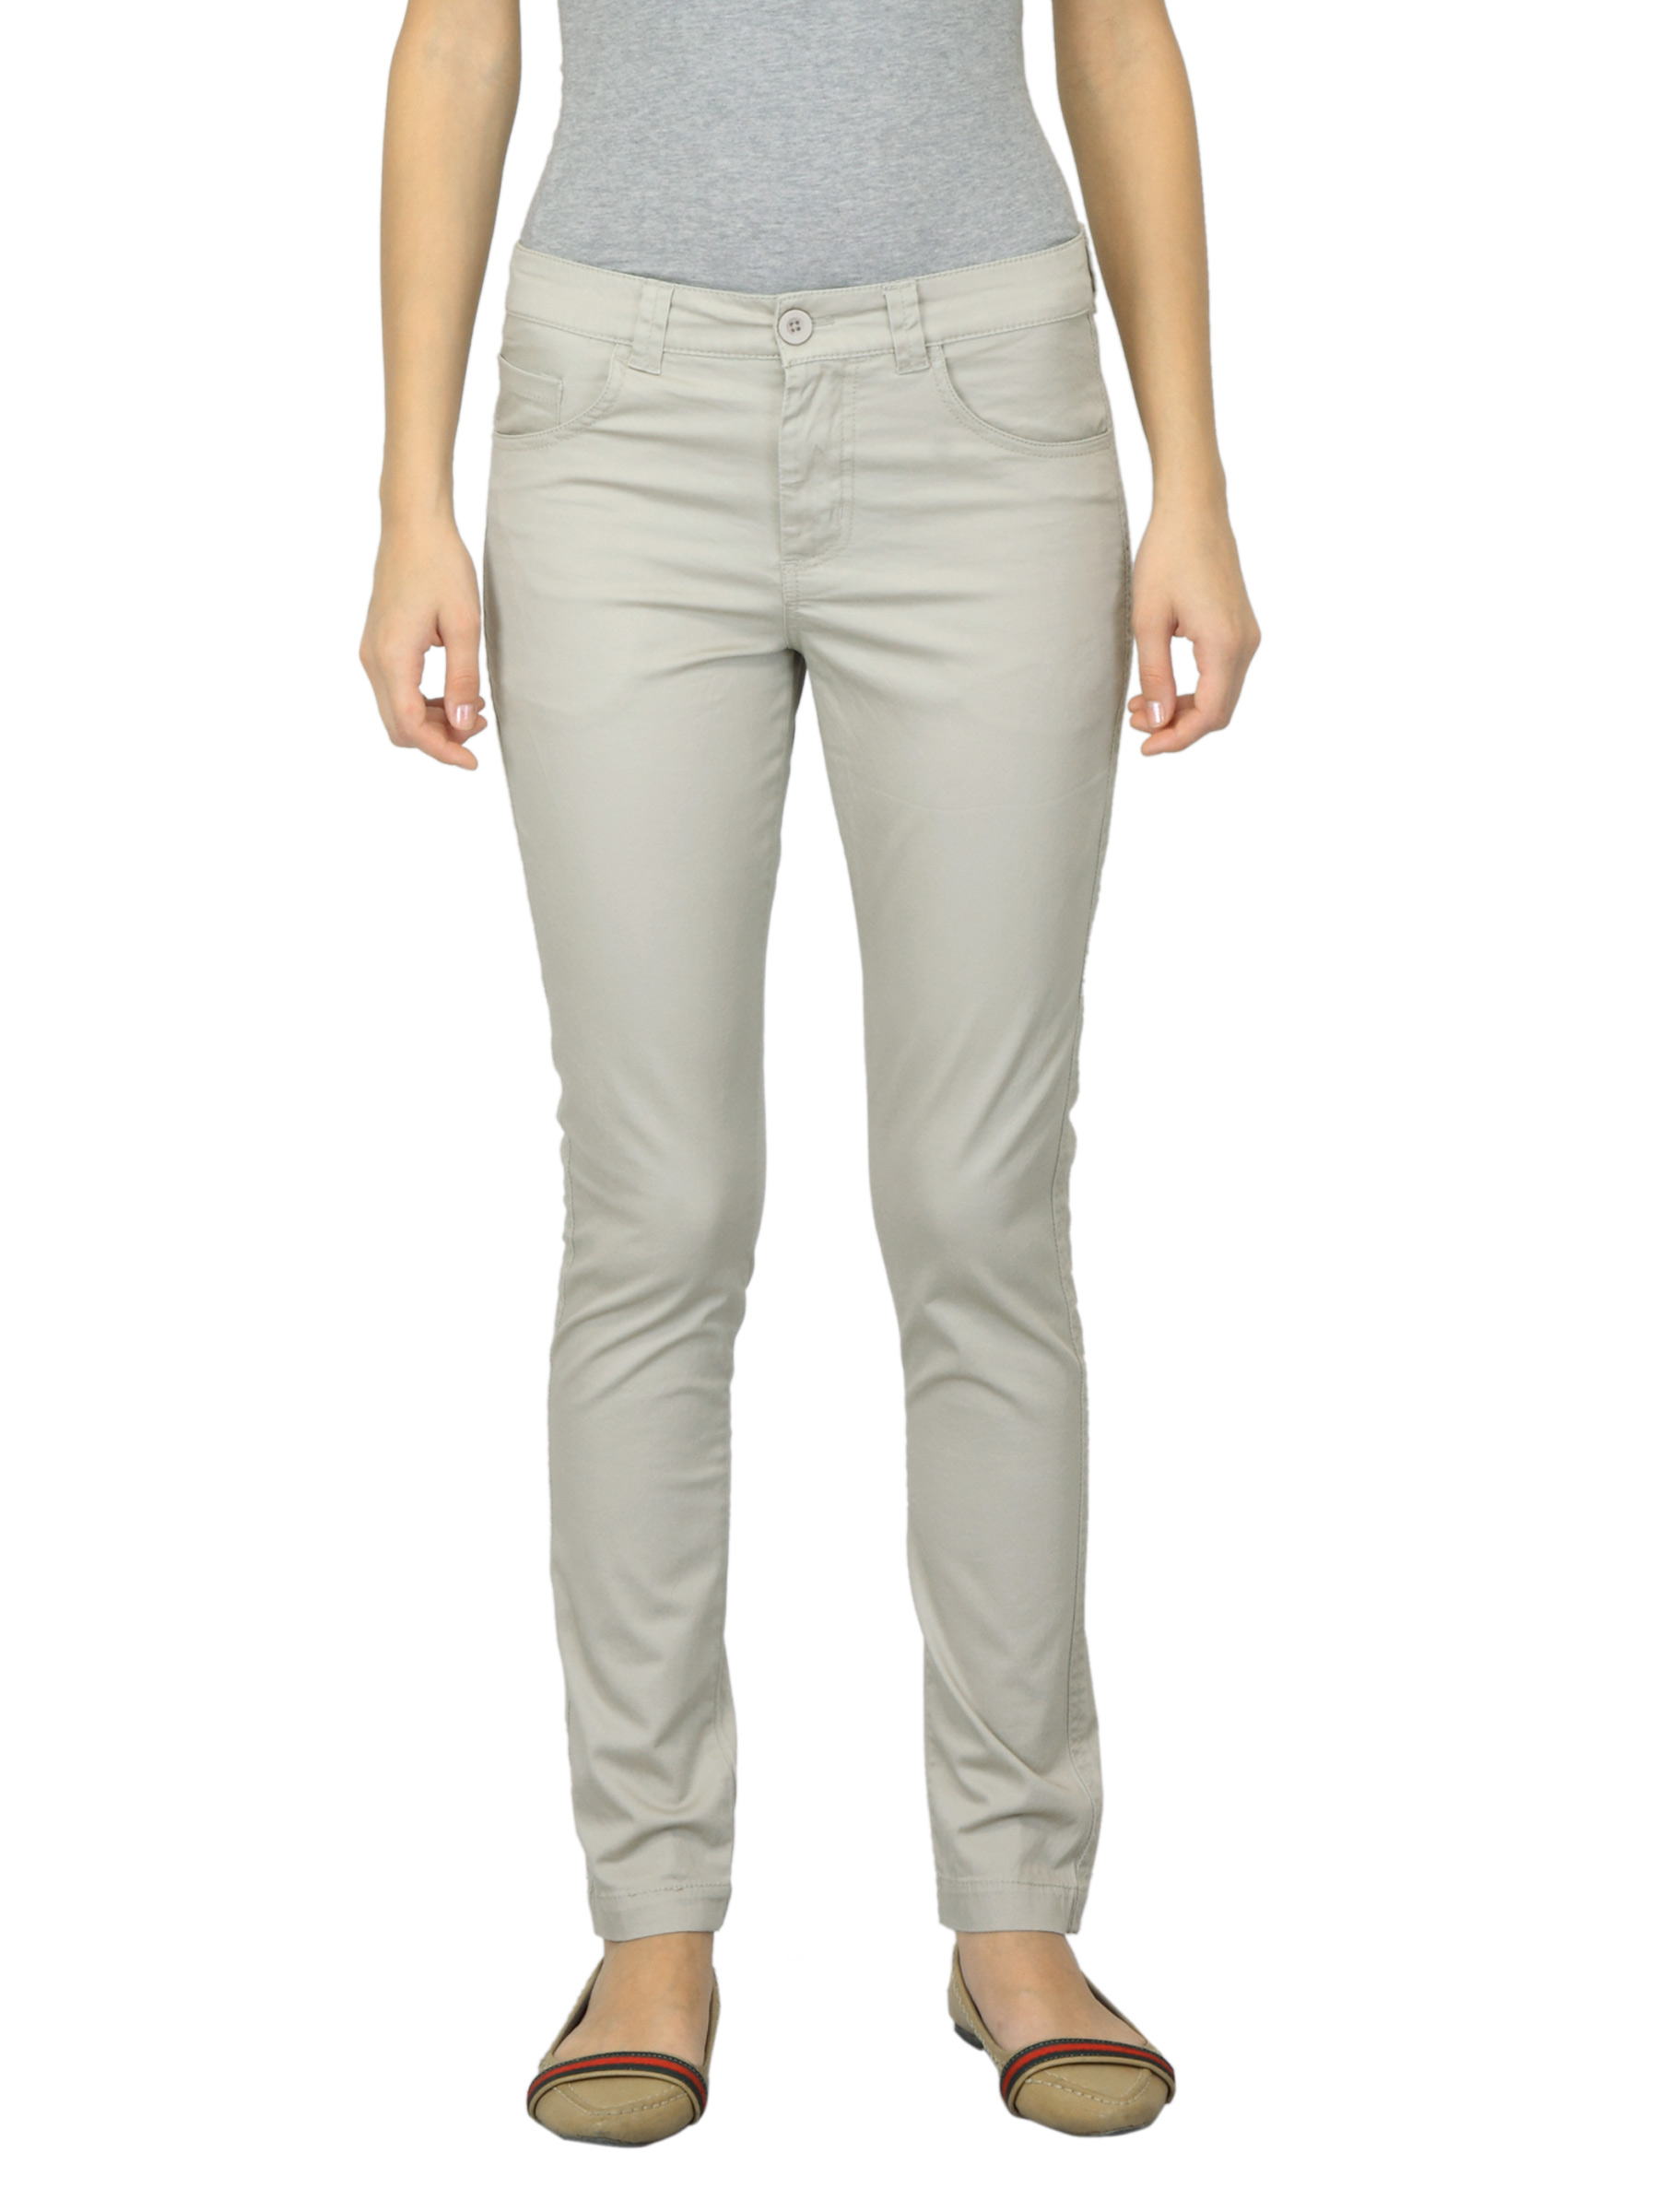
Scullers For Her Beige Trousers
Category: Apparel / Bottomwear / Trousers
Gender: Women
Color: Beige
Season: Summer 2012
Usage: Casual